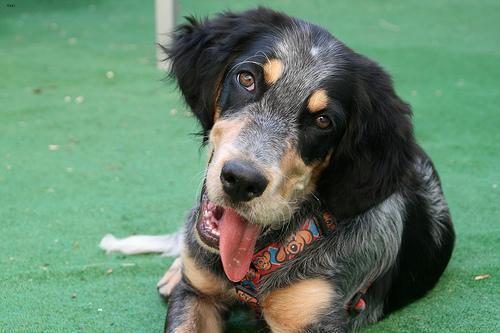
english setter